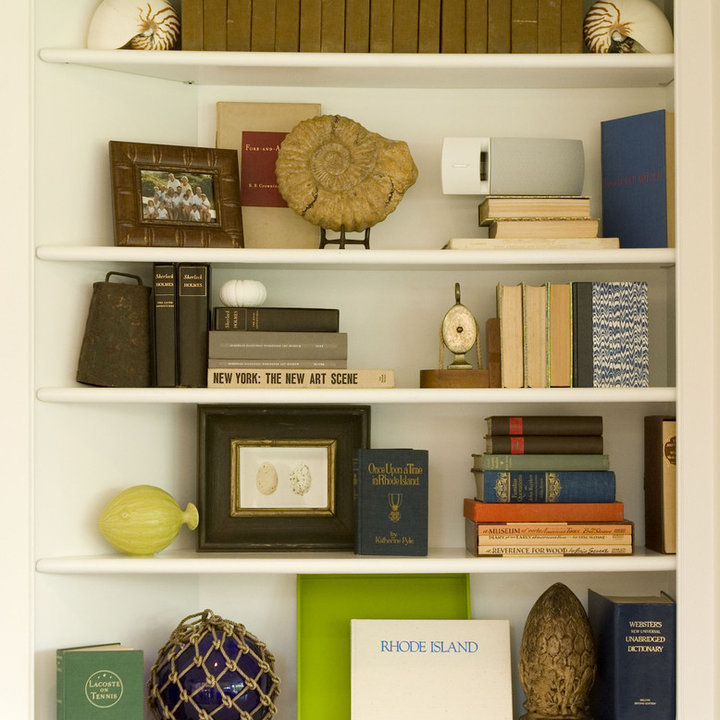
Style: Vintage